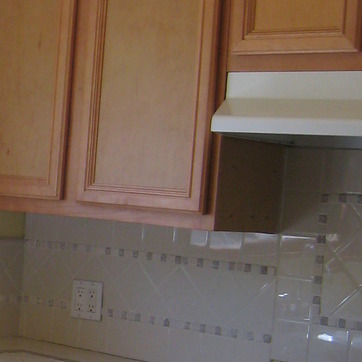
Material: wood